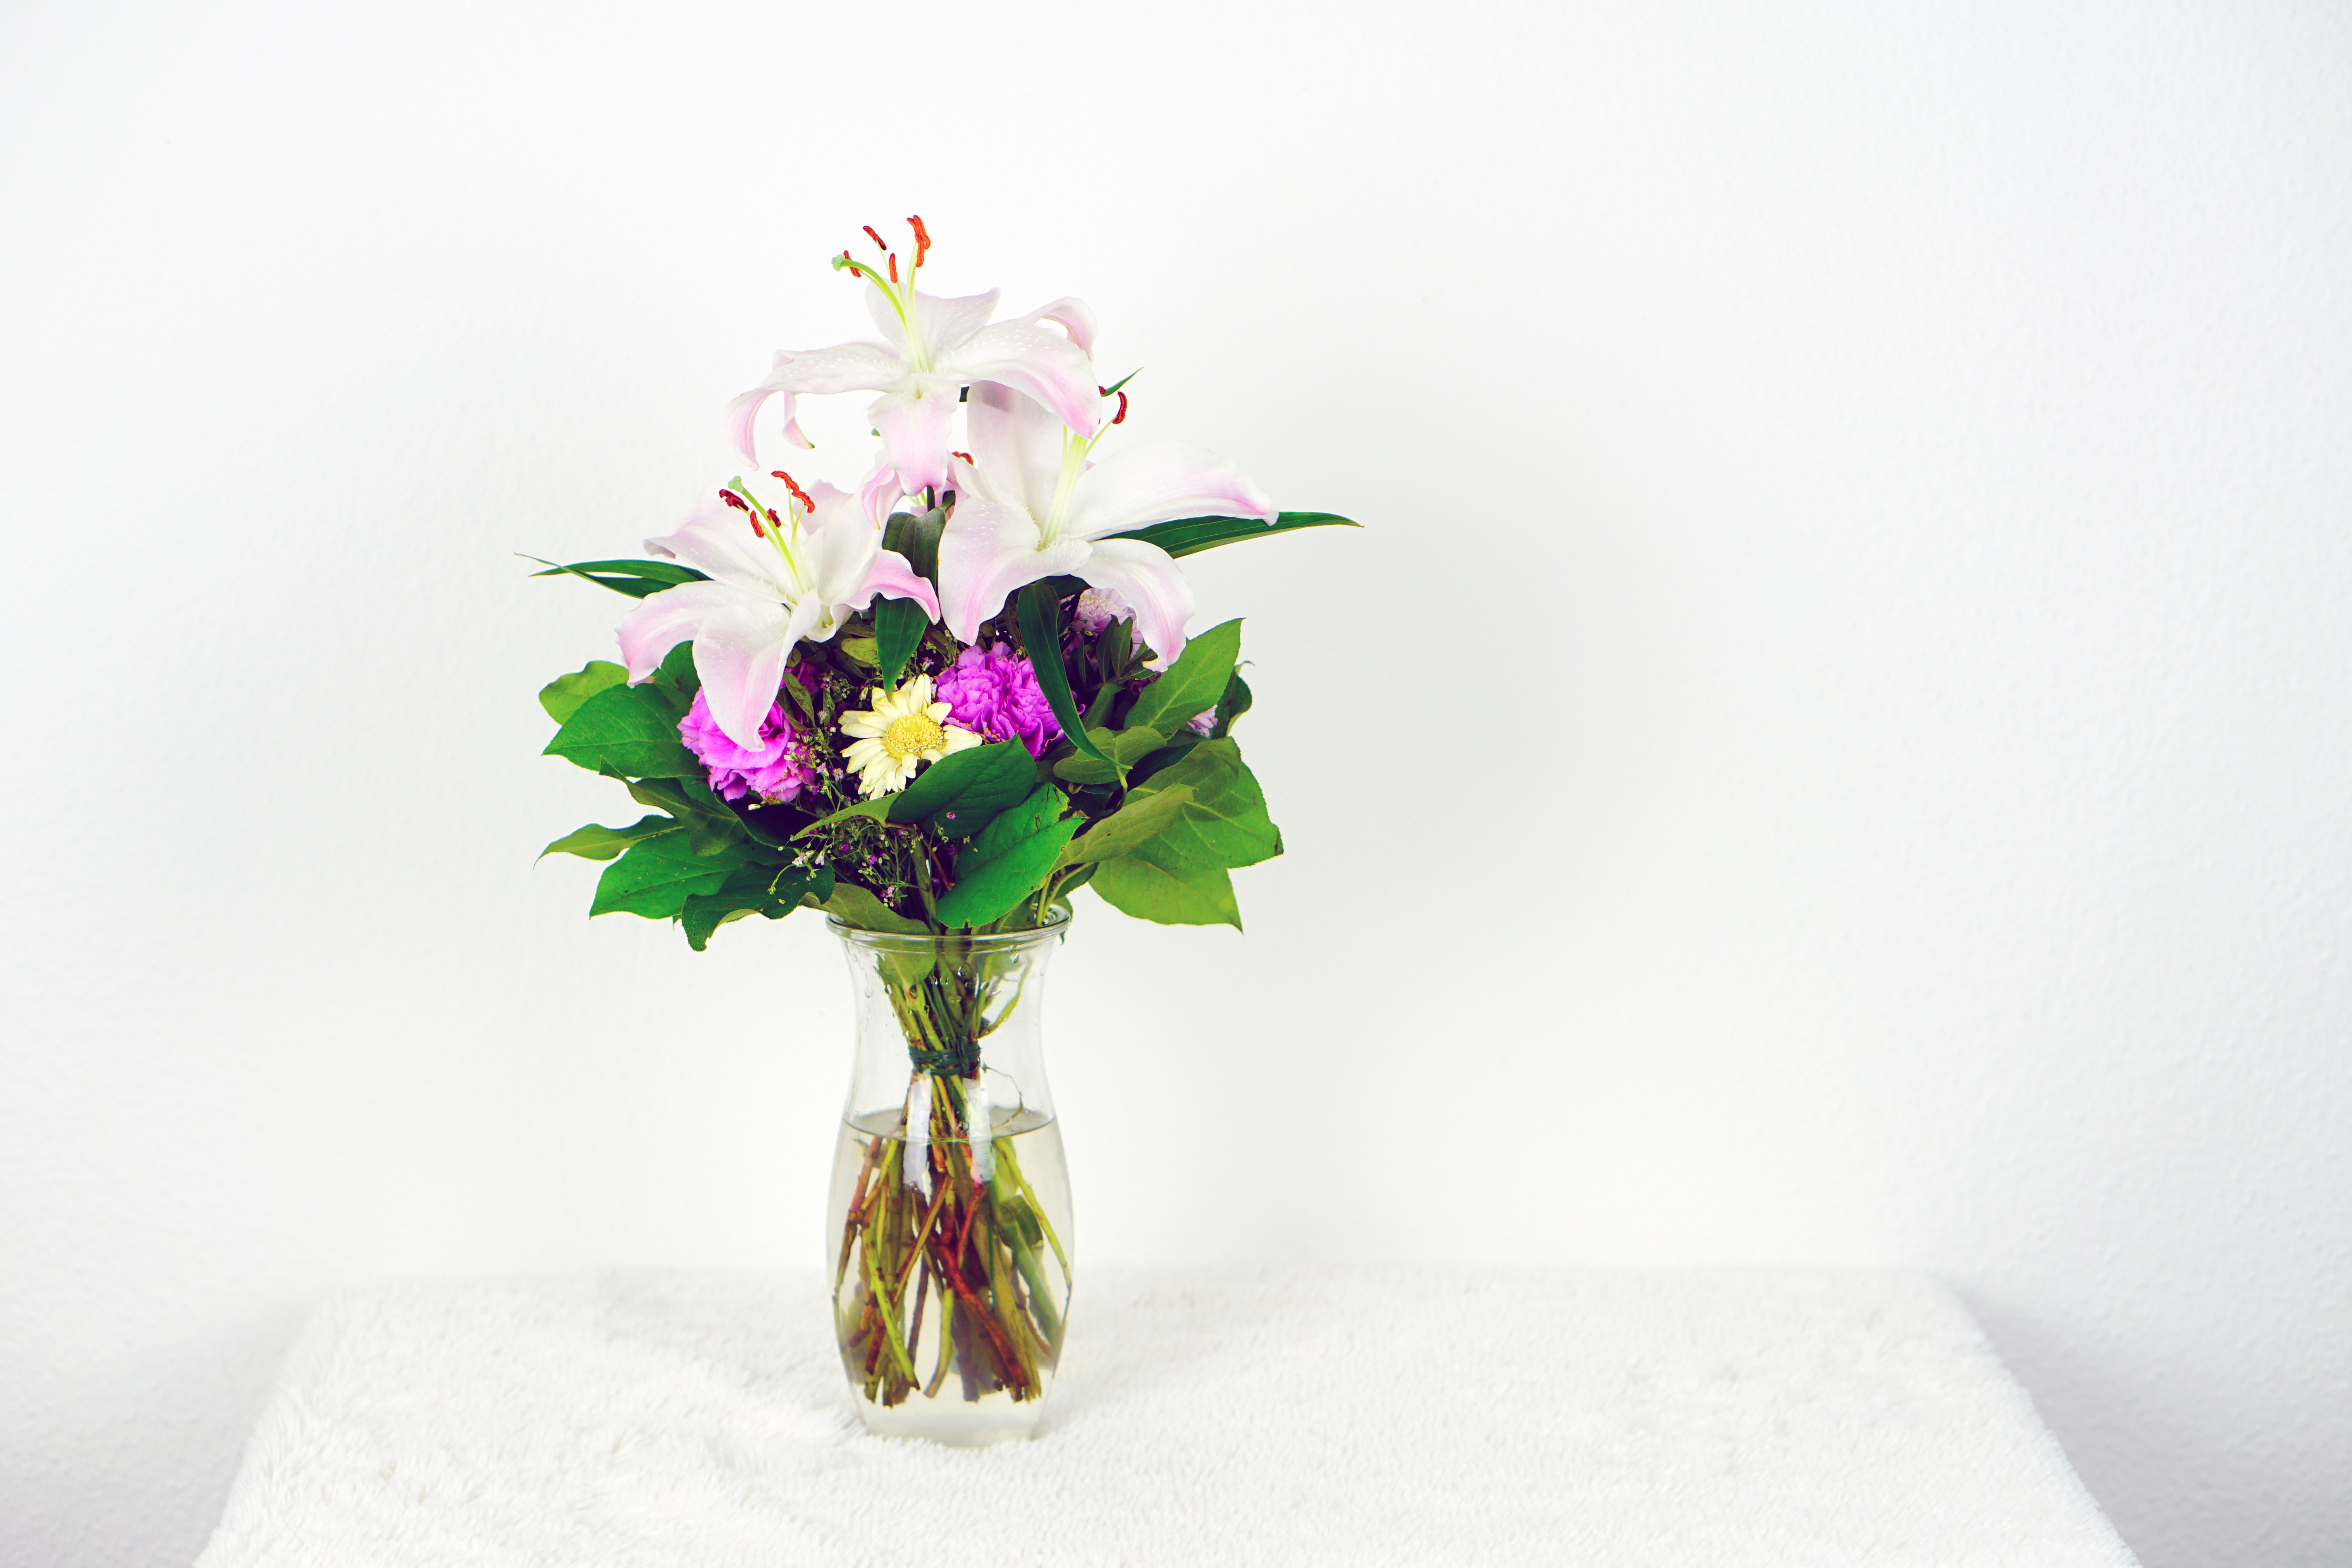
nature, blossom, plant, flower, petal, bloom, celebration, love, bouquet, gift, vase, decoration, green, colorful, pink, flora, wedding day, flowers, art, festival, joy, beautiful, flowerpot, birthday, greeting, strauss, floristry, congratulate, congratulations, give, birthday table, valentine's day, flower bouquet, cut flowers, ikebana, floral design, centrepiece, artificial flower, flower arranging